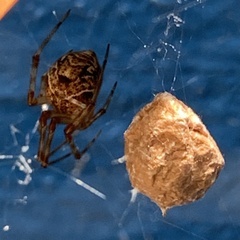
Species: Parasteatoda_tepidariorum